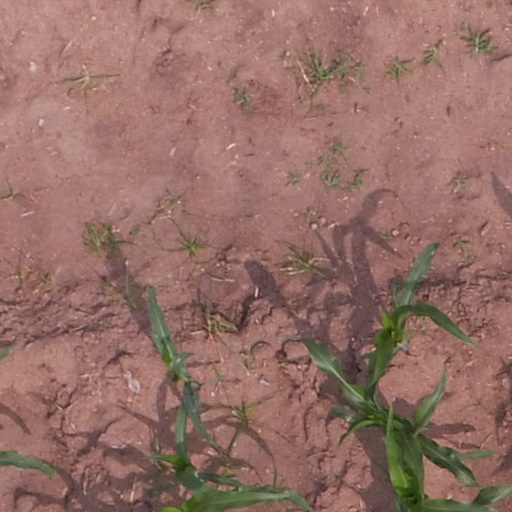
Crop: maize; corn